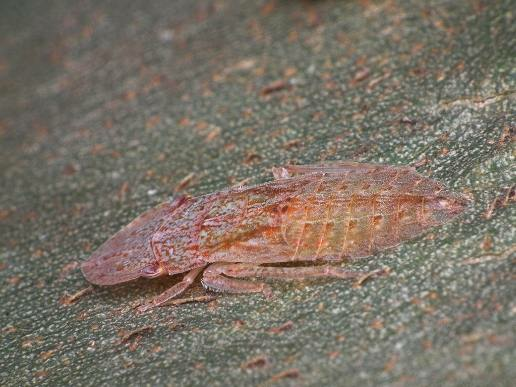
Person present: No